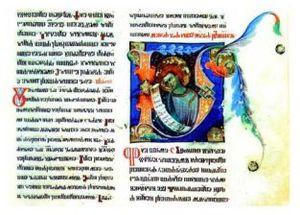
Le croate est l’une des variétés standard, utilisée par les Croates, de la langue appelée « serbo-croate » par certains linguistes, et par d’autres – « diasystème slave du centre-sud », štokavski jezik « langue chtokavienne », standardni novoštokavski « néochtokavien standard » ou BCMS.